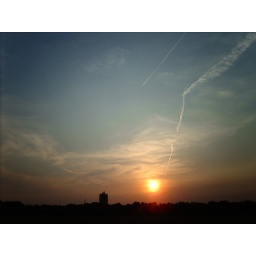
Contrails, church spire, tower block, and a big kite being flownthat was pulling the flier all over the field.